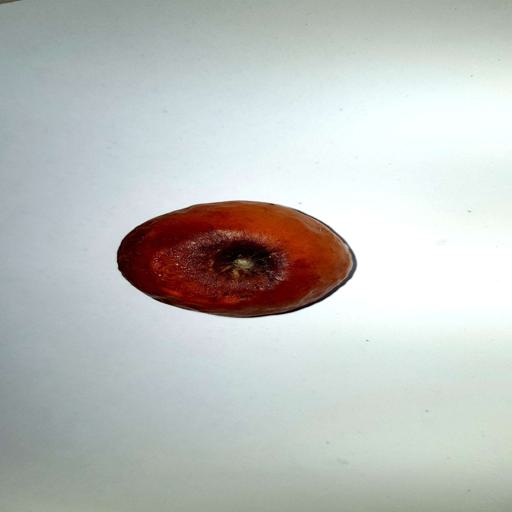
Label: bruised